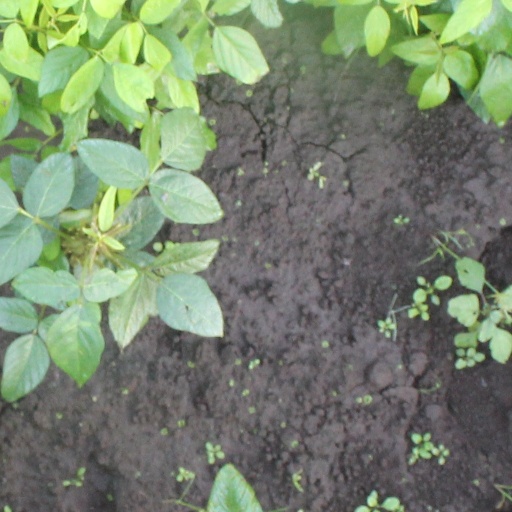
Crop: soybean